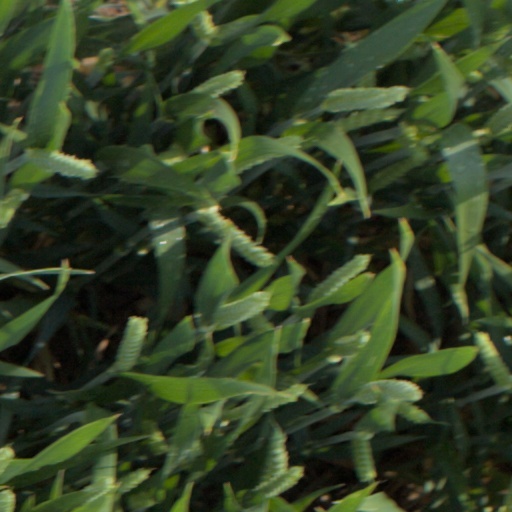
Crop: wheat